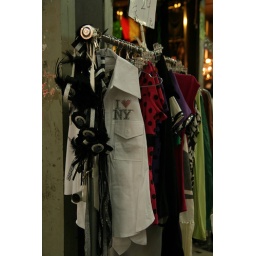
An &amp;quot;I Love New York&amp;quot; shirt on sale in the New Qipu market in Shanghai. Photo: On Point